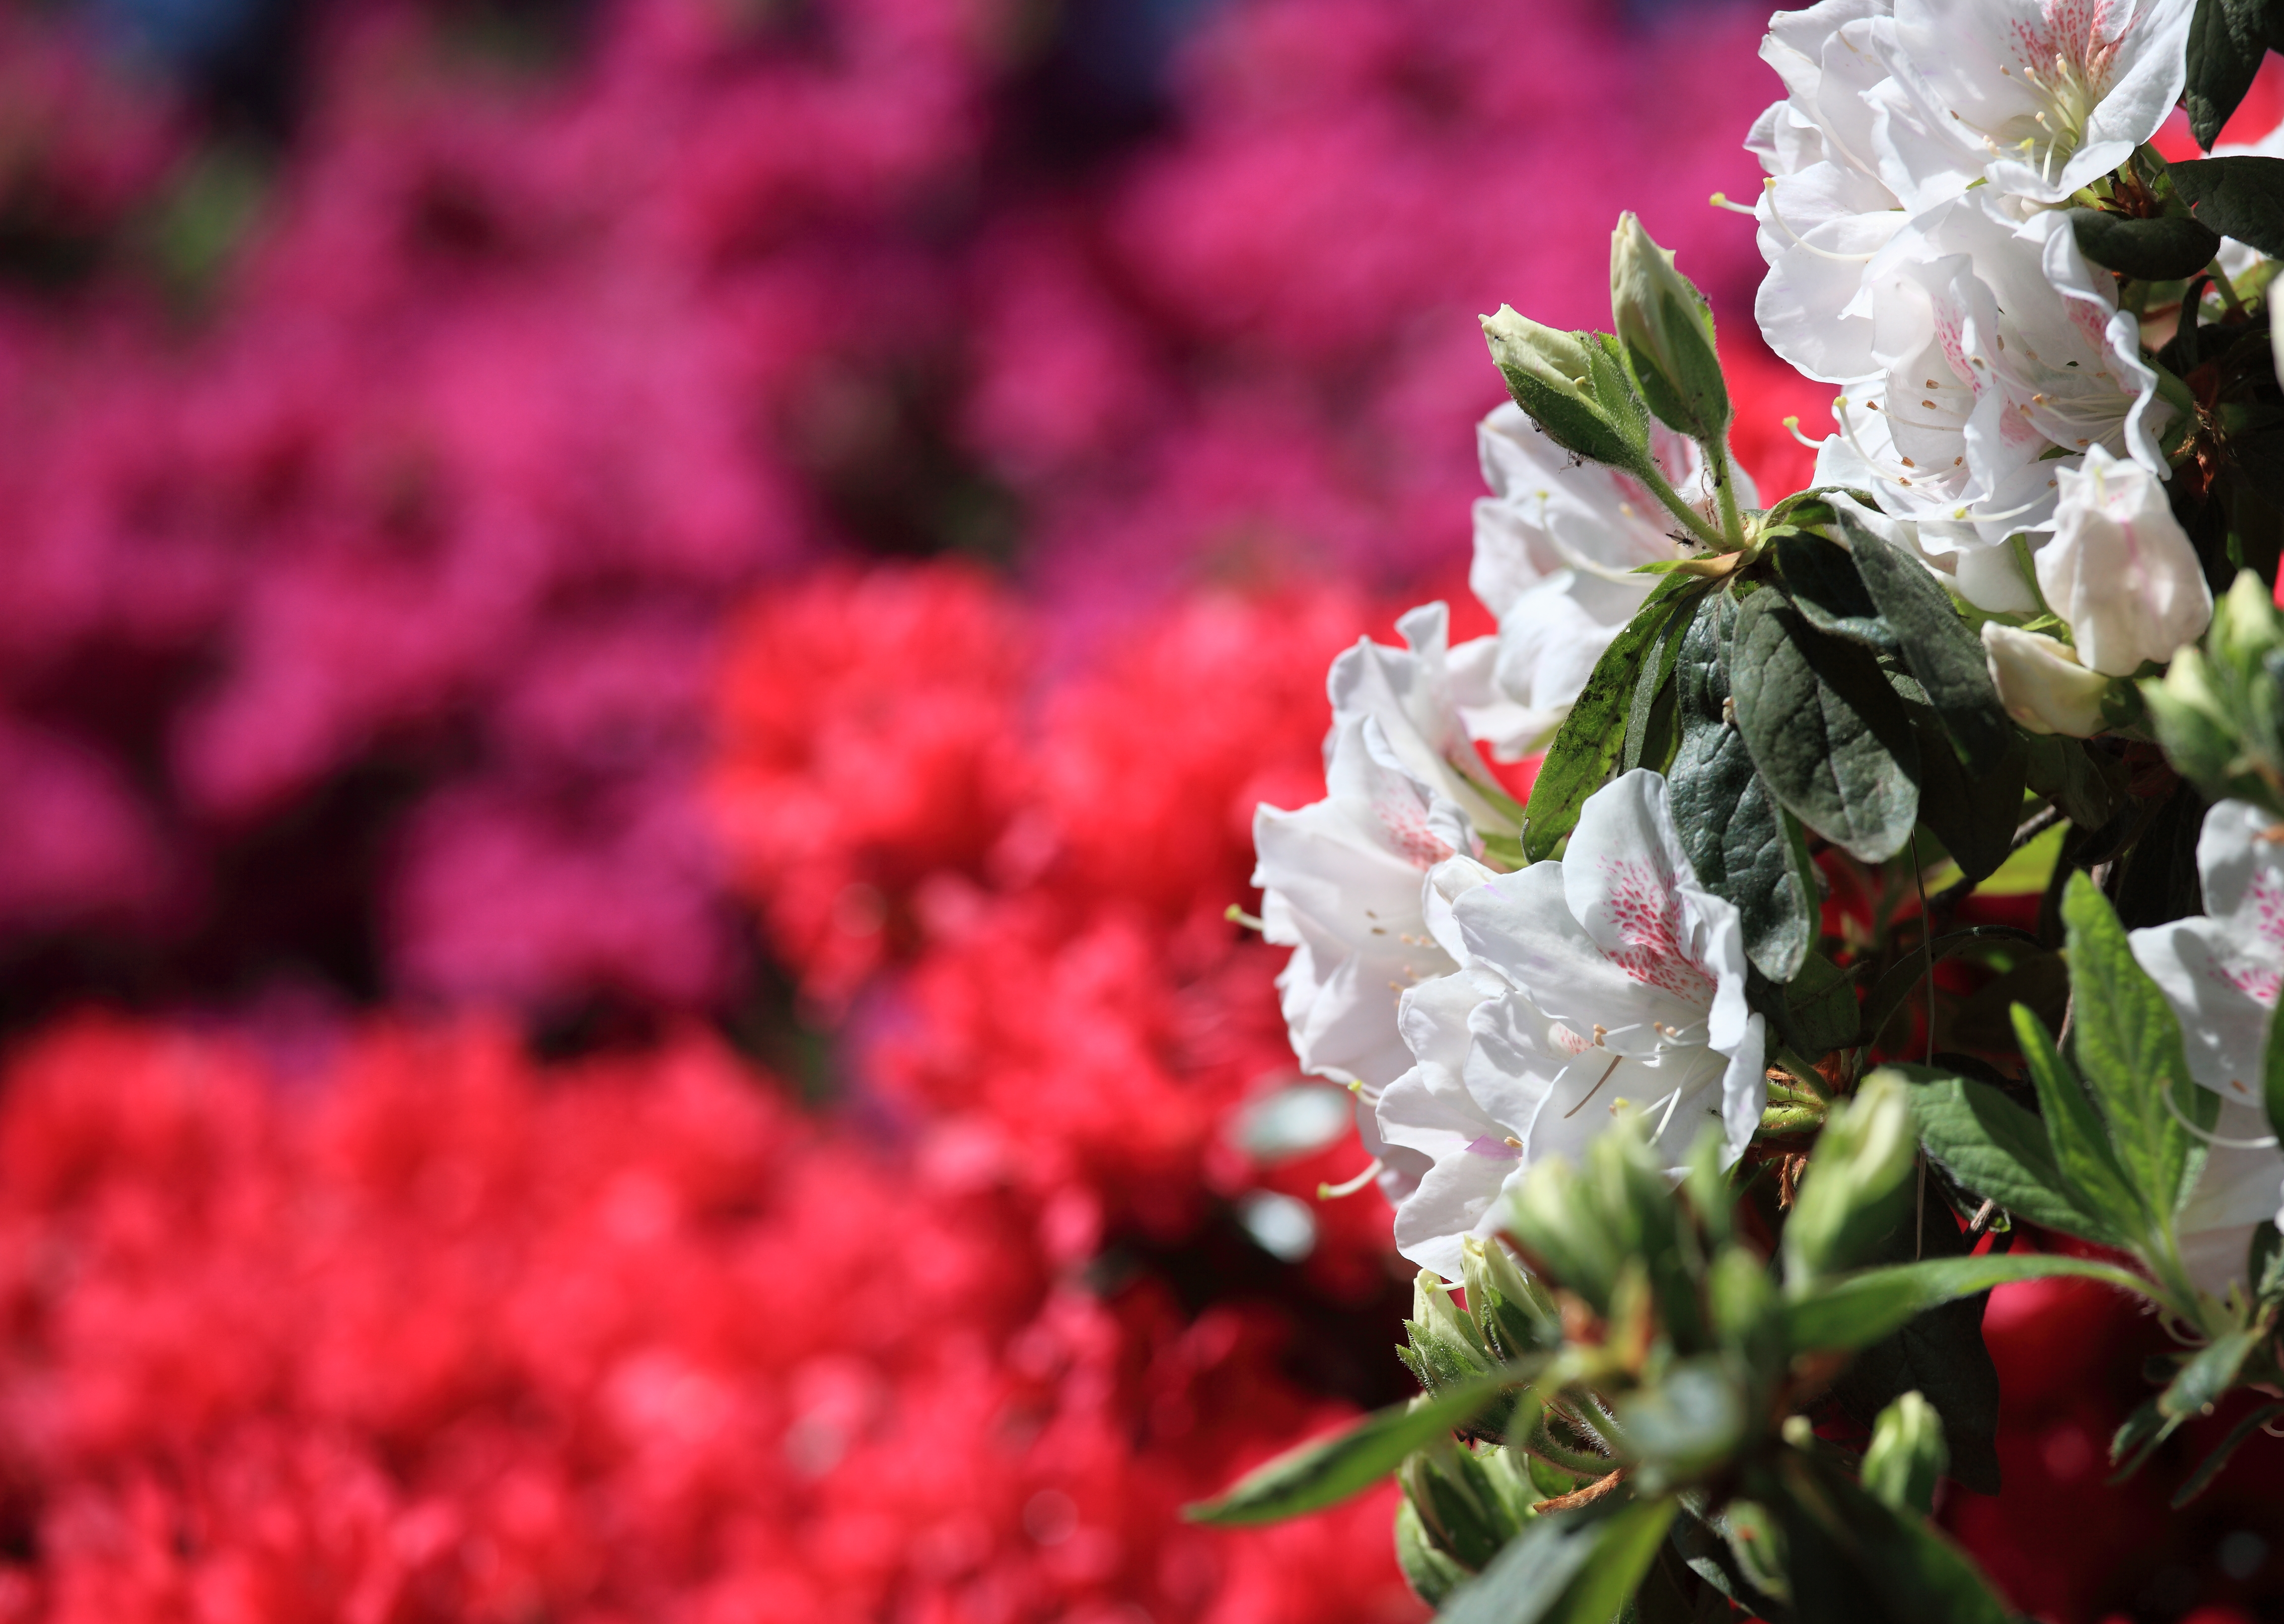
blossom, plant, flower, petal, high, red, flora, wildflower, shrub, 5d, hires, markii, floristry, hi, res, resolution, azalea, macro photography, flowering plant, land plant